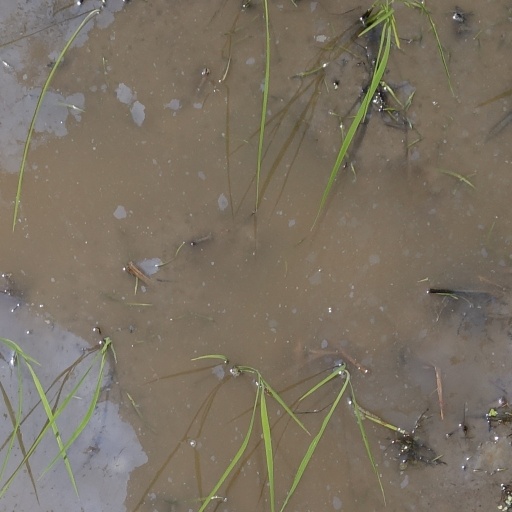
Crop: rice